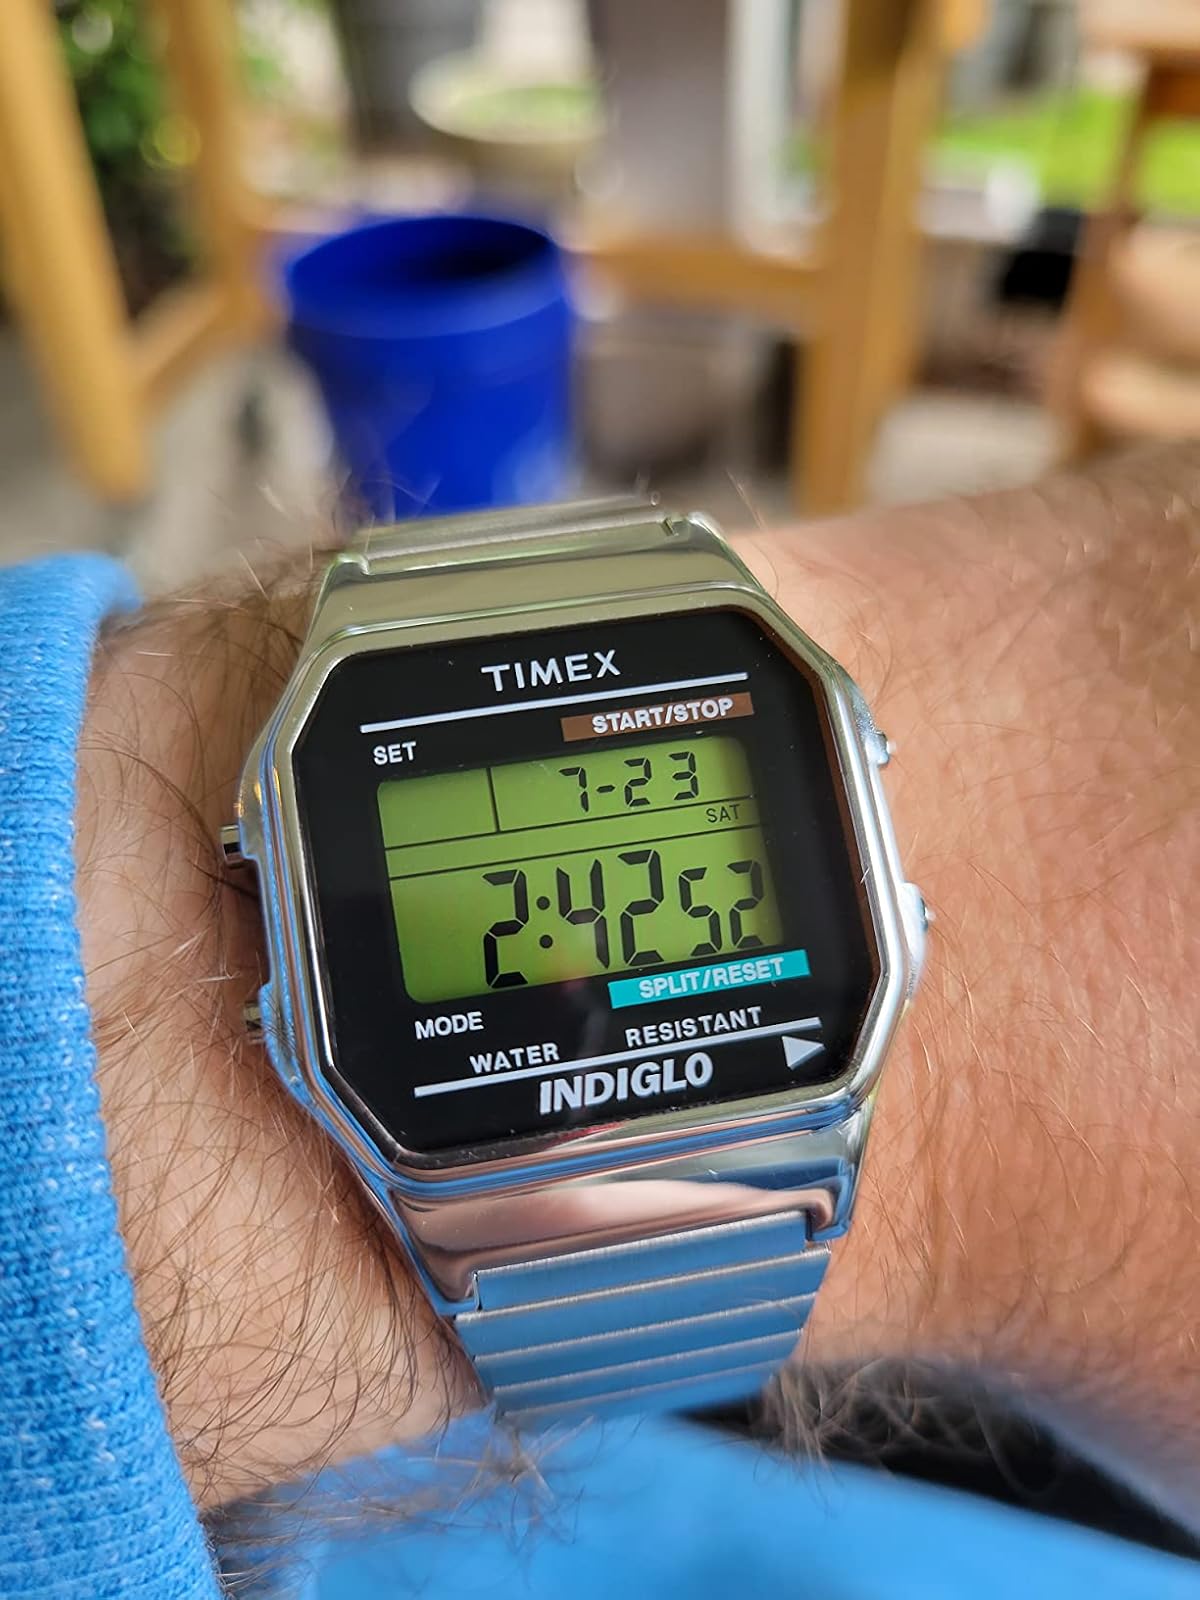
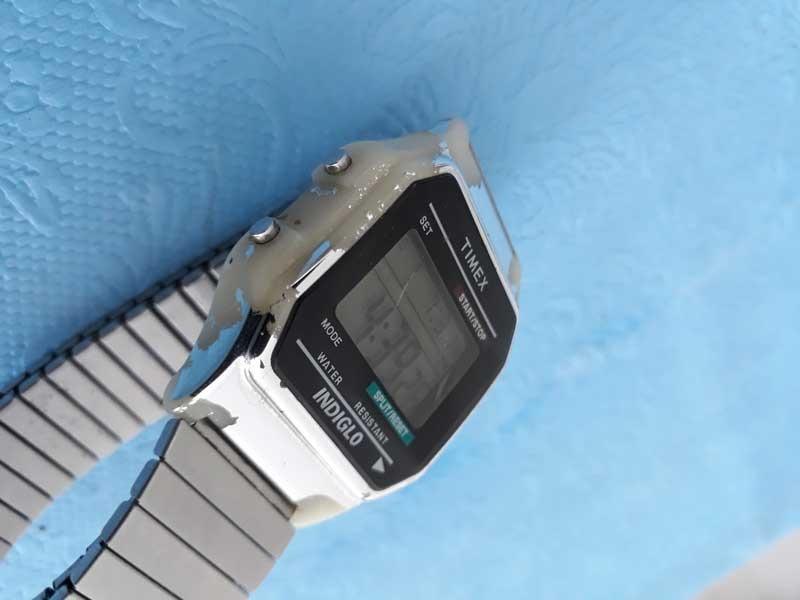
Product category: accessories_watch
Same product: yes